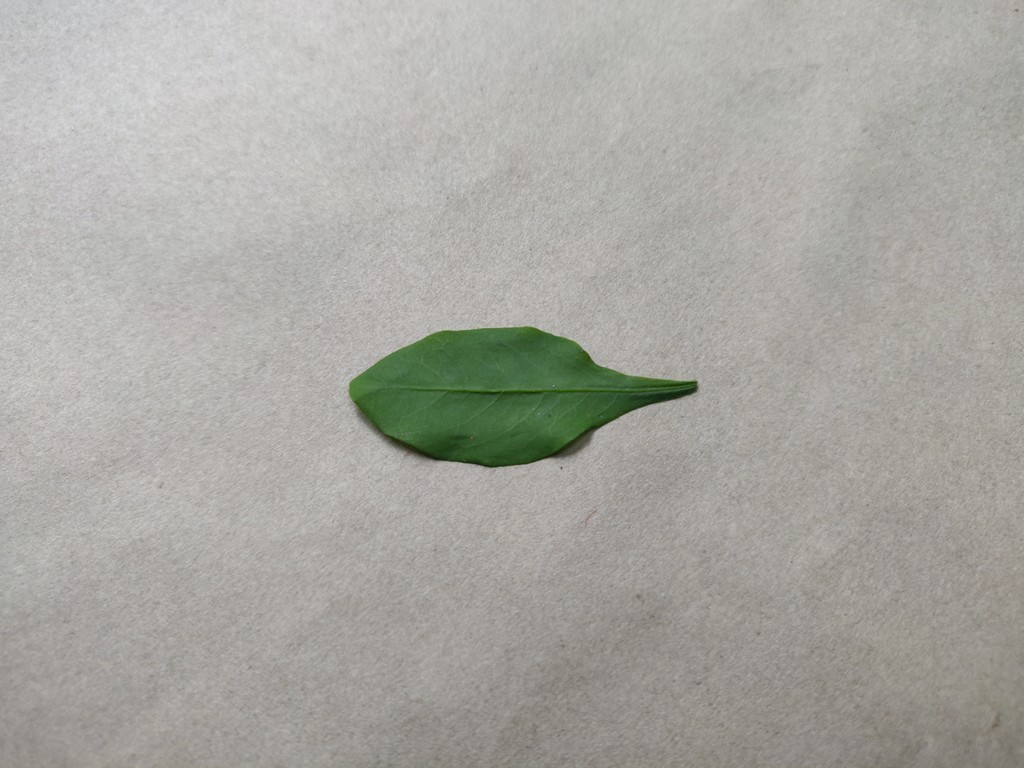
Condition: Healthy
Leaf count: single
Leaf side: front